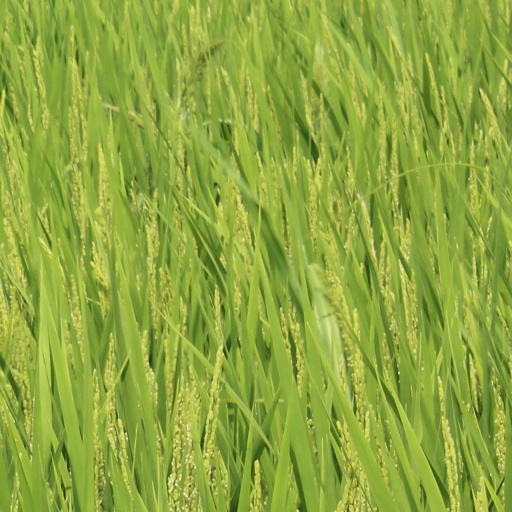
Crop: rice